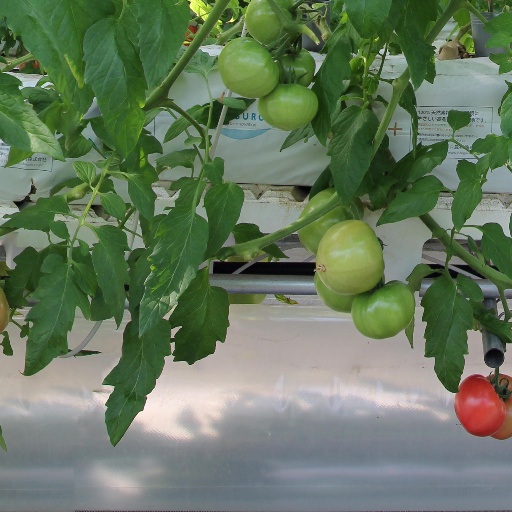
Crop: tomato